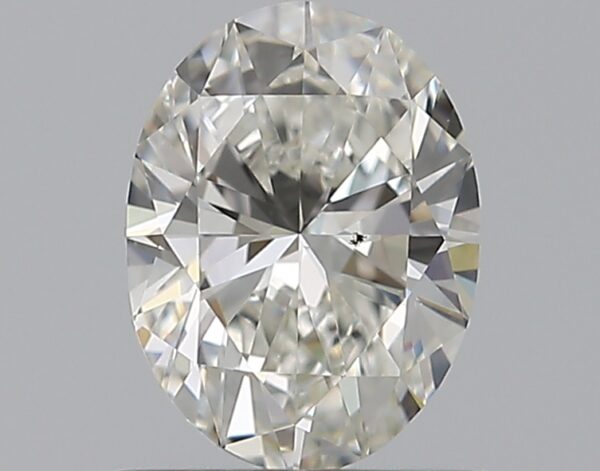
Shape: oval
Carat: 0.7
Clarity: VS2
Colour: H
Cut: EX
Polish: EX
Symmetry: VG
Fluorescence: N
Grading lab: GIA
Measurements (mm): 6.76 x 5.04 x 3.17